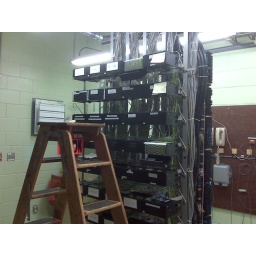
Newton frame trashed by pole monkeys again